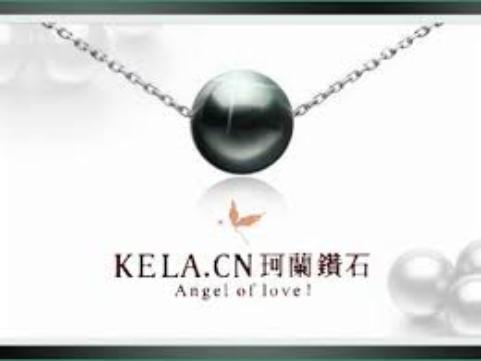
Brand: KELA
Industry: Clothes